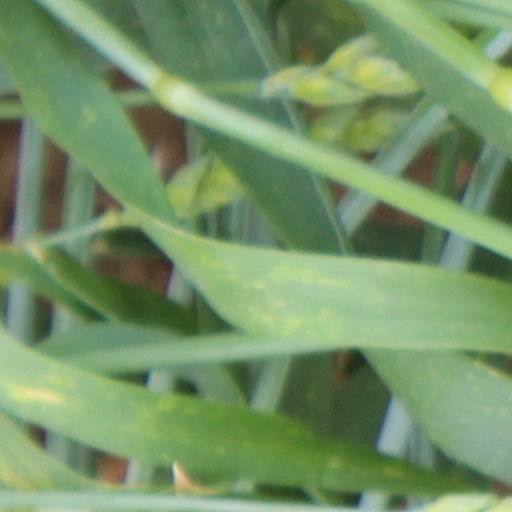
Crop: wheat